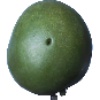
Label: Mango 1